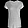
Label: T - shirt / top